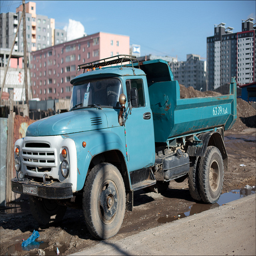
A blue truck parked in a wet parking lot near tall buildings.
An old dump truck sits in front of a back street in a large city
A light blue dump truck parked on the side of a road.
The older truck is waiting for the next load.
A dump truck parked on muddy ground in an empty lot.